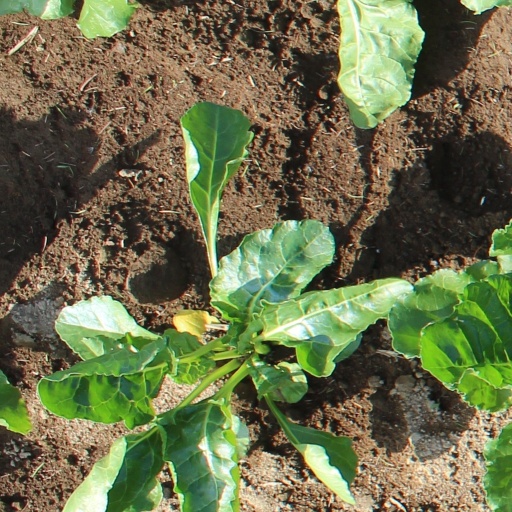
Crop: sugar beet